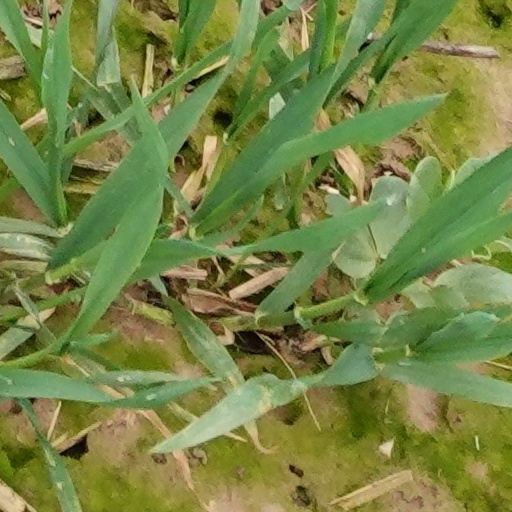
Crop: wheat